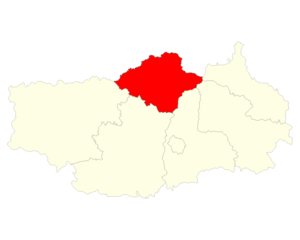
Locaisation du district de Faratsiho dans la région Vakinankaratra
Faratsiho est un district de Madagascar, situé dans la partie sud de la province d'Antananarivo, dans la région de Vakinankaratra.